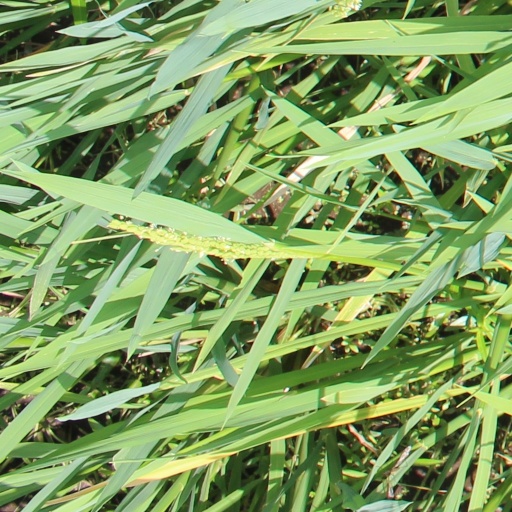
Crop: rice